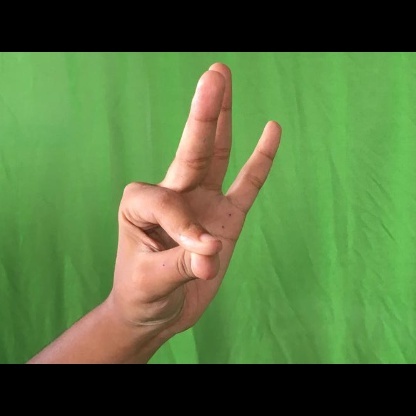
Mudra: Hamsasyam